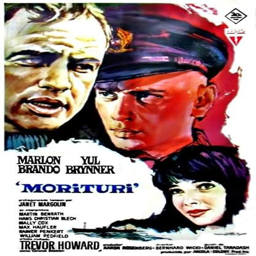
another great movie by person .